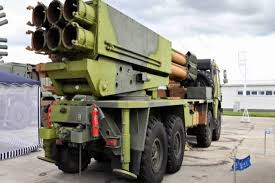
Label: Tornado